Kurioka Station

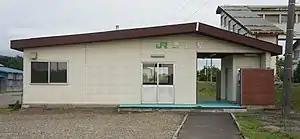
Station building, July 2017

is a train station in Iwamizawa, Hokkaidō, Japan.